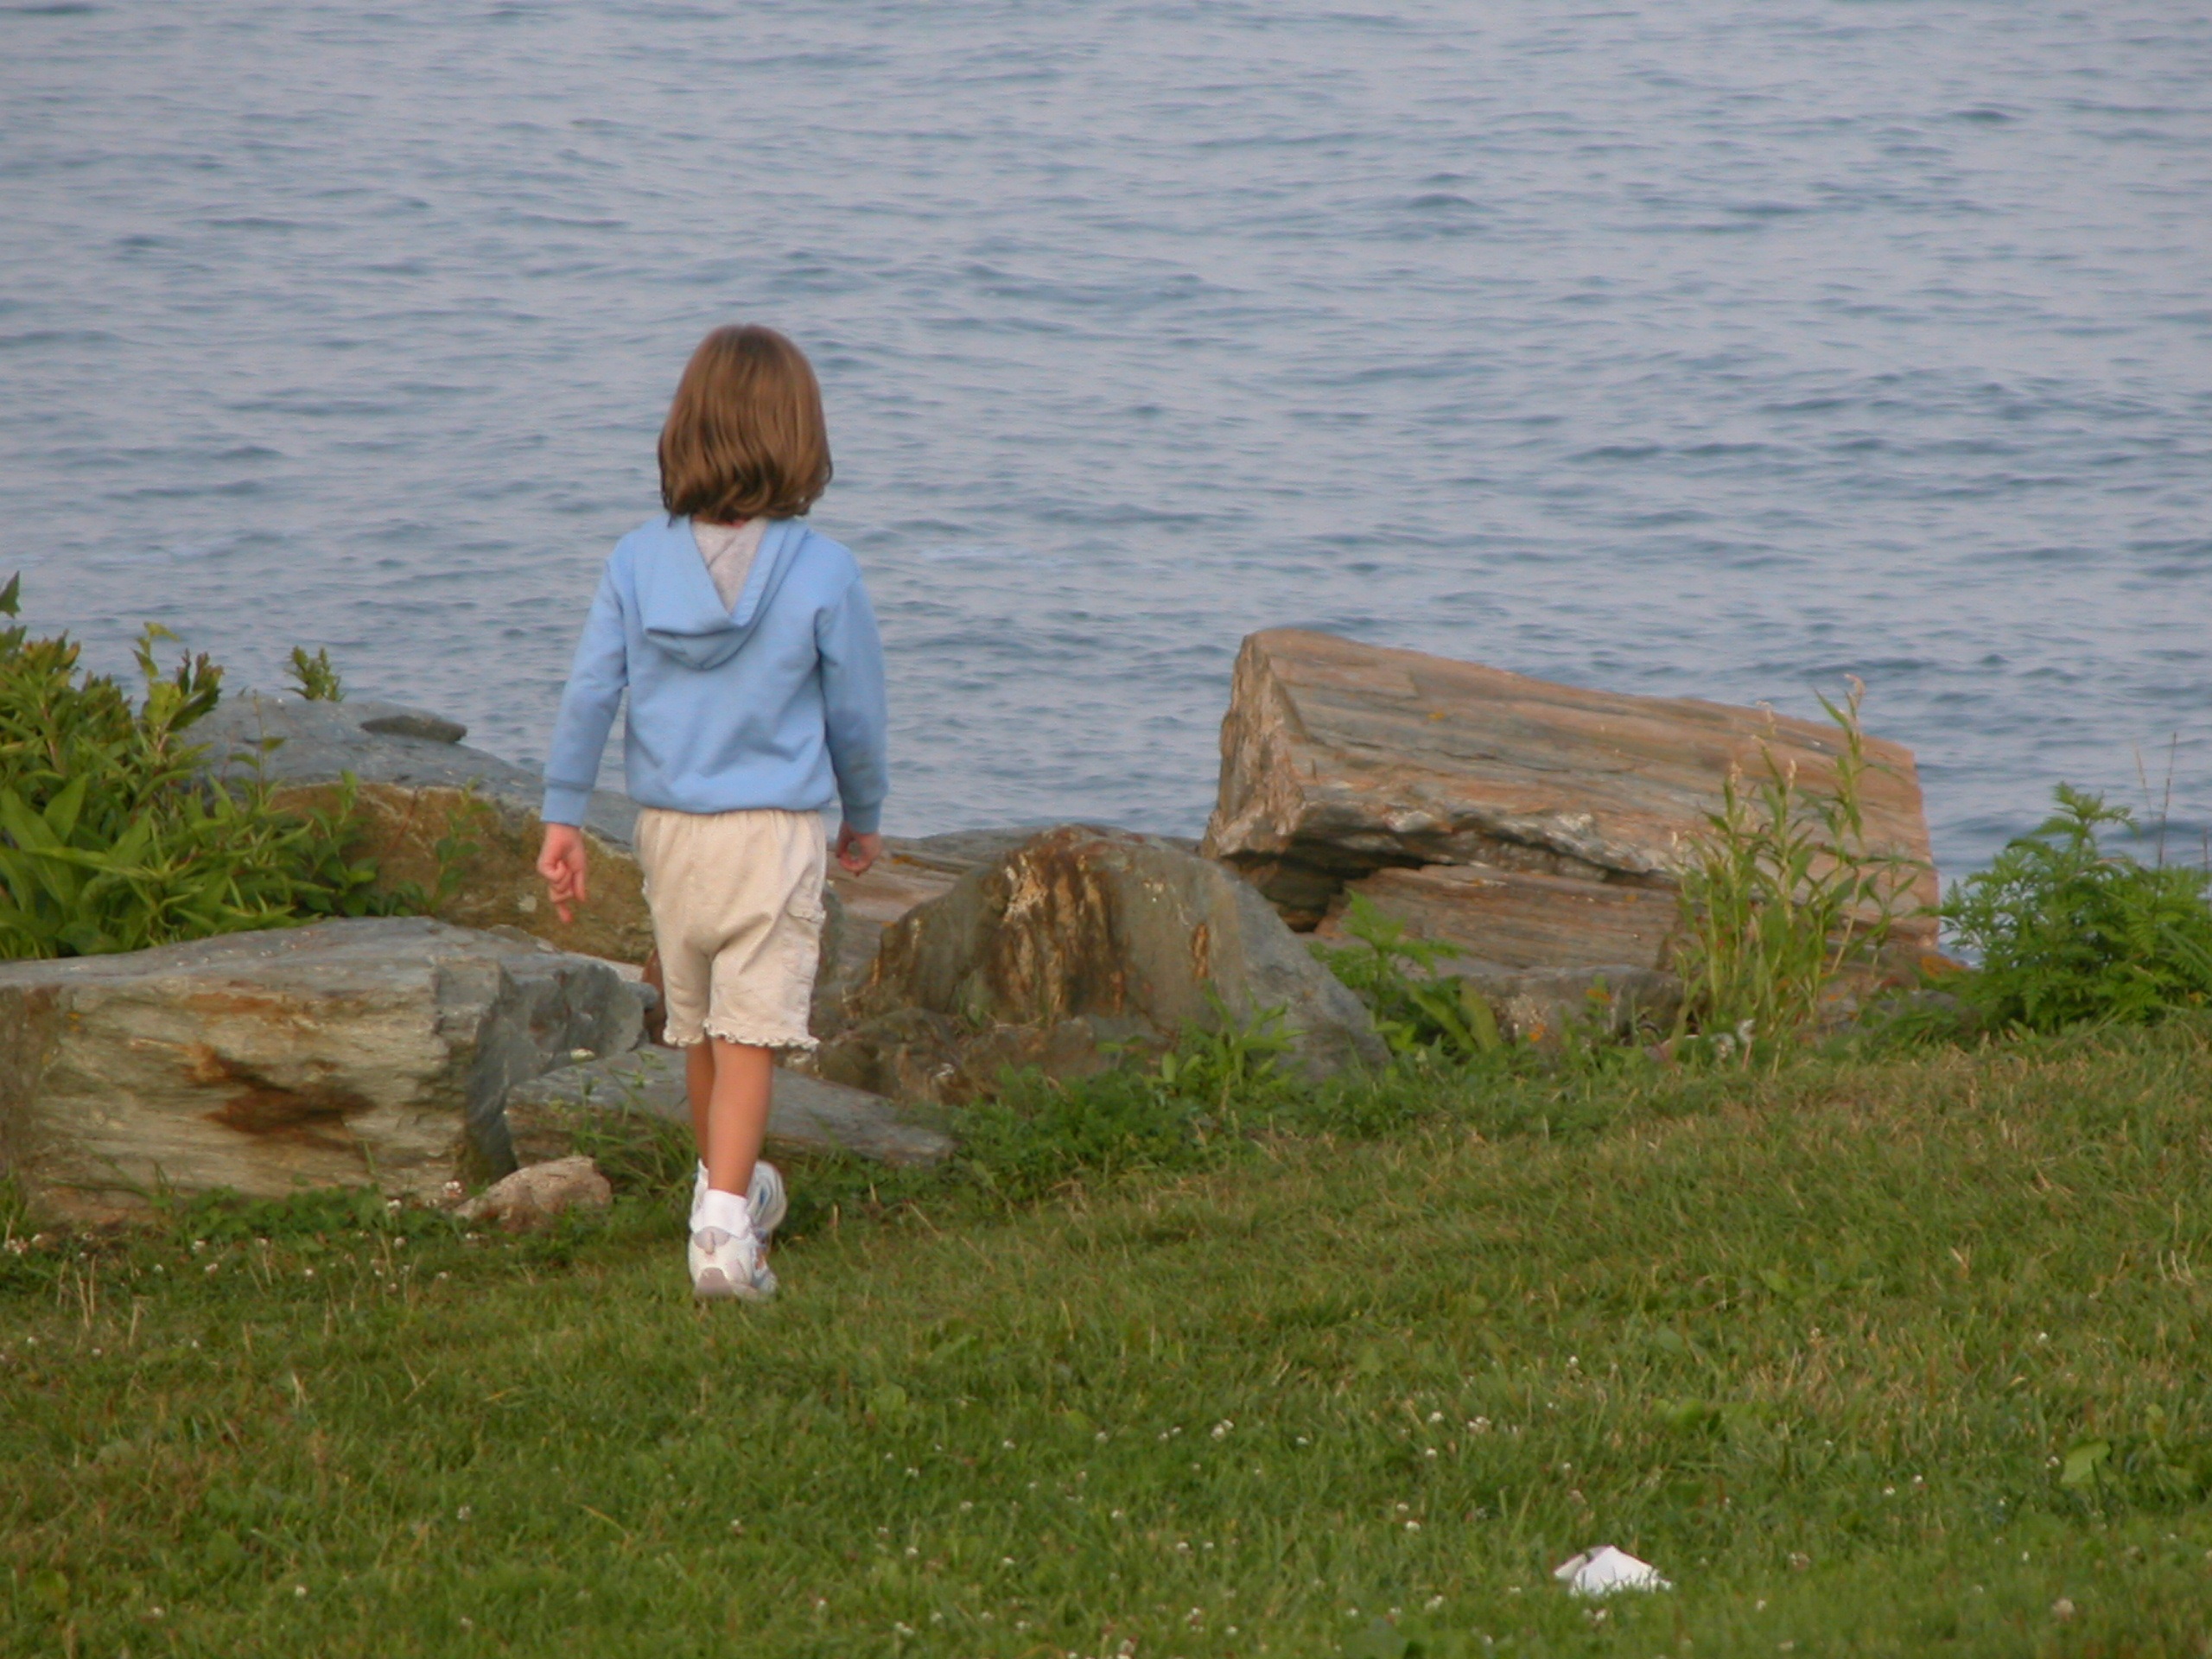
sea, coast, water, grass, outdoor, ocean, walking, girl, shore, kid, summer, vacation, child, terrain, childhood, happy